Wawawai, Washington

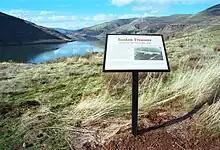
Informative sign at Wawawai County Park describing the inundation of the community

The area that would become Wawawai was periodically inhabited for centuries by people of the Palouse and Nez Perce tribes. Its original name was Wawawa, a Nez Perce term for council ground. Isiah Matheny, the first white settler, arrived in 1875 and planted an apple orchard. Other settlers soon followed and planted more apple and other fruit orchards around Matheny's. A town site was platted in 1878 but just six years later residents requested that the county vacate the town and leave the land for agricultural purposes. By 1885 the informal town had its own post office, and a decade later a school was built. Rail transport reached the community in 1907 with the arrival of the Snake River Valley Railroad.